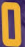
Number: 0